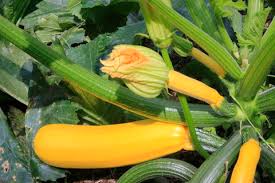
Label: trash